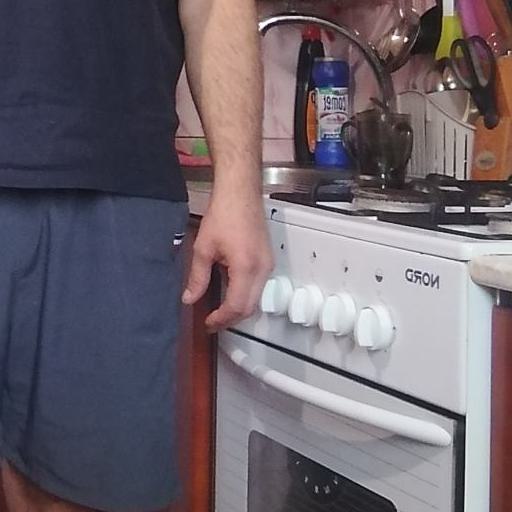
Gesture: no_gesture